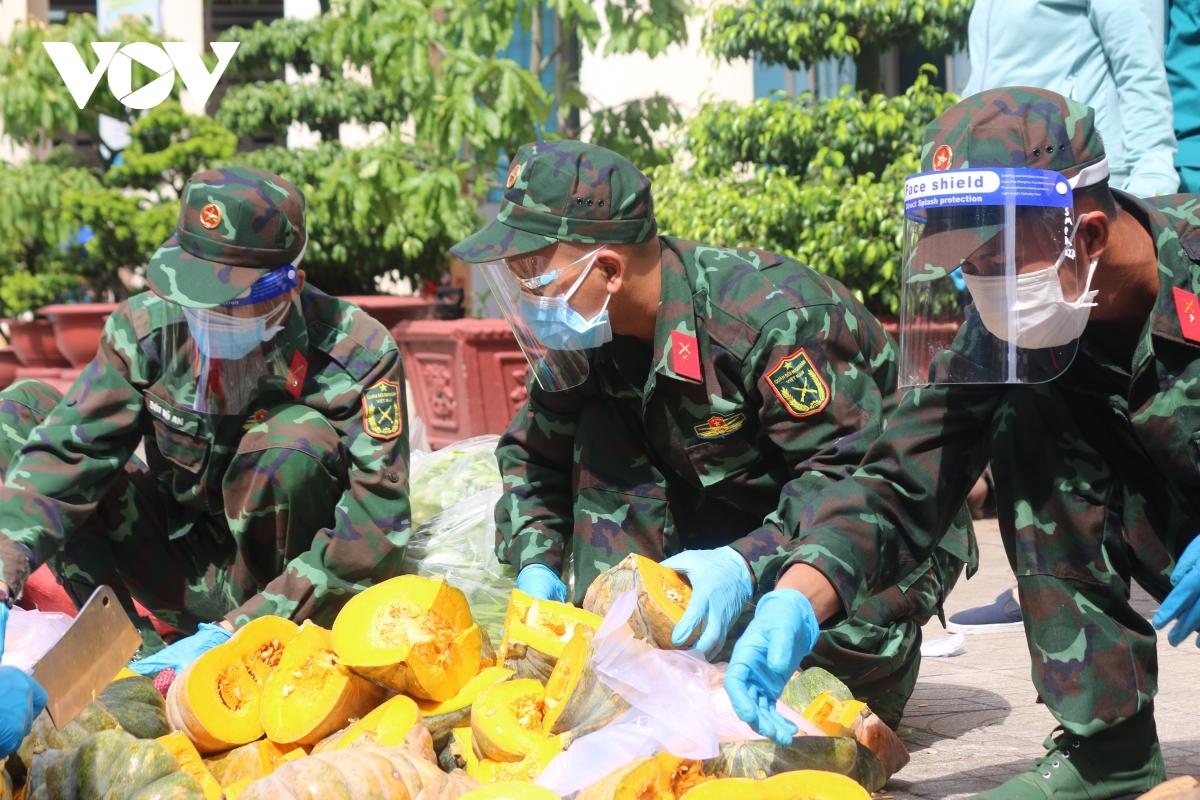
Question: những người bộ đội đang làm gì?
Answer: đang phân lương thực